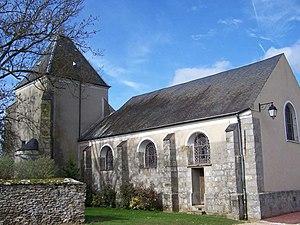
Église des Bréviaires (Yvelines, France)